Aquaculture of giant kelp

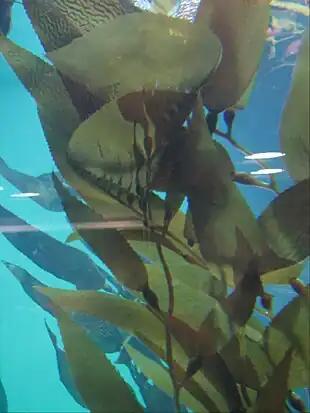
Giant kelp

Aquaculture of giant kelp, "Macrocystis pyrifera", is the cultivation of kelp for uses such as food, dietary supplements or potash. Giant kelp contains iodine, potassium, other minerals vitamins and carbohydrates.